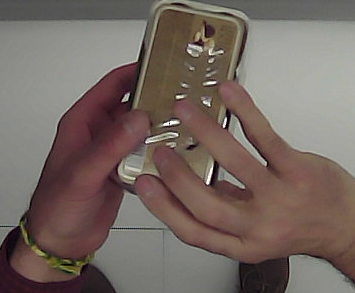
Product: rocher_chocolate